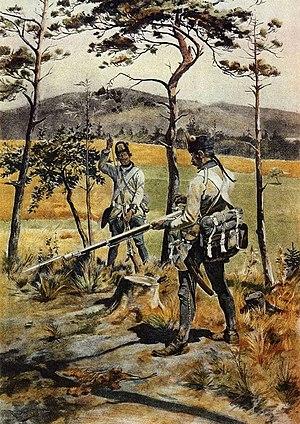
Infanterie hongroise, armée autrichienne, 1770-1798.
Alois von Gavasini est un officier général autrichien au service de la monarchie des Habsbourg puis de l'Empire d'Autriche, né en 1762 à Bonn et mort le 28 novembre 1834 à Klagenfurt. Entré au service de l'Autriche, il est distingué pour sa bravoure en 1790 et participe ensuite à la campagne d'Italie en qualité d'officier. Au mois de septembre 1796, alors qu'il dirige l'arrière-garde autrichienne, il s'illustre à Primolano où il résiste en sous-nombre avant d'être blessé et fait prisonnier. Le mois suivant, il dirige une brigade sur le champ de bataille d'Arcole contre l'armée française de Napoléon Bonaparte.